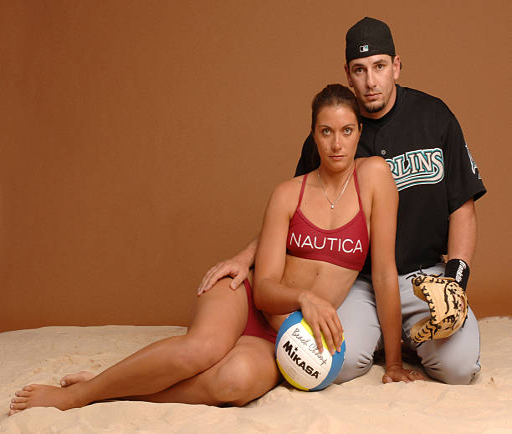
beach volleyball player poses for portraits with her husband , catcher for sports team .